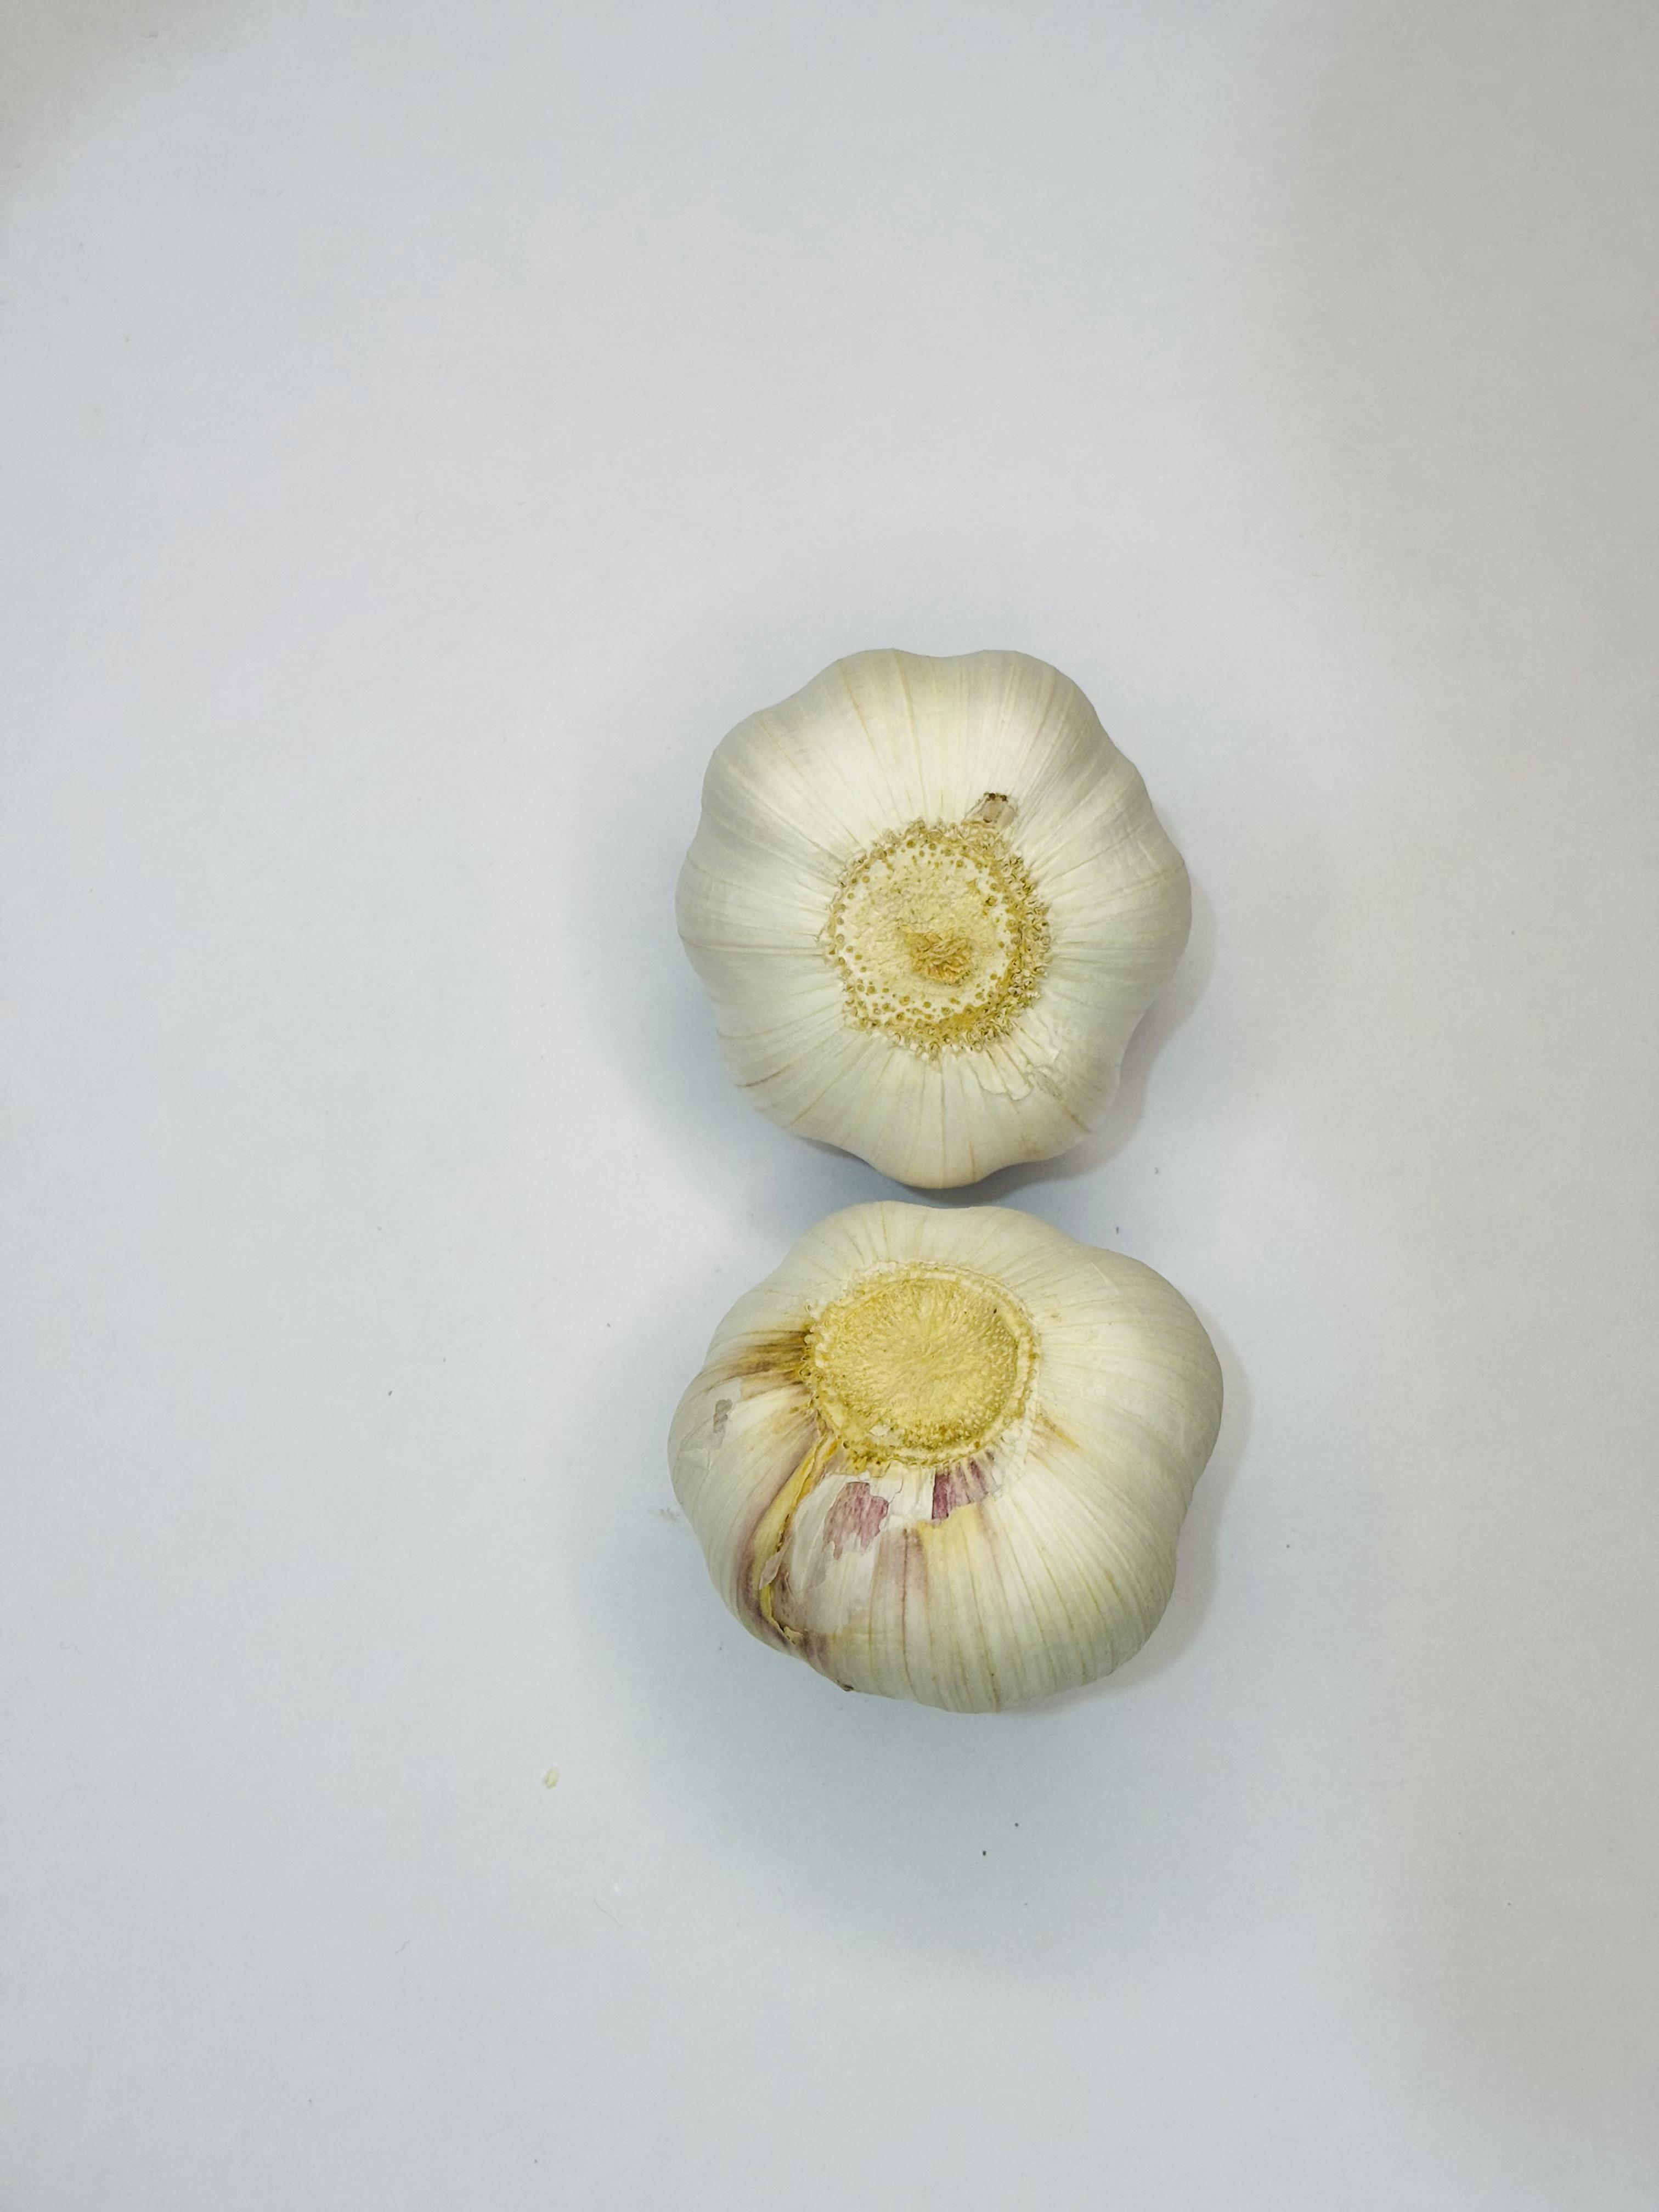
Label: Garlic